Scottish Cup

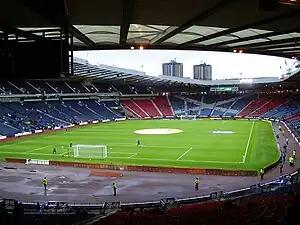
The semi-final and final games are hosted at Hampden Park.

Hampden Park also usually hosts the final match of the tournament. The venue – across three sites in close proximity bearing the name – has hosted the majority of finals including the first in 1874. Other venues that have hosted the final in the tournament's early years are Hamilton Crescent, Kinning Park and the first Cathkin Park; all in Glasgow (although just outside the city boundaries at the time). The last game of the 1896 tournament is the only final that has been hosted outside Glasgow when rivals Heart of Midlothian and Hibernian played at New Logie Green in Edinburgh. Hampden Park has held world and European records for the highest attendance, some of which were recorded at Scottish Cup games. The 1937 final played between Aberdeen and Celtic attracted a crowd of 147,365 spectators which was a world record for a national cup final and remains a European record.